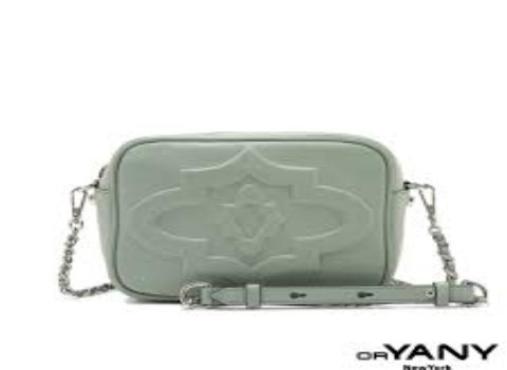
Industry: Clothes